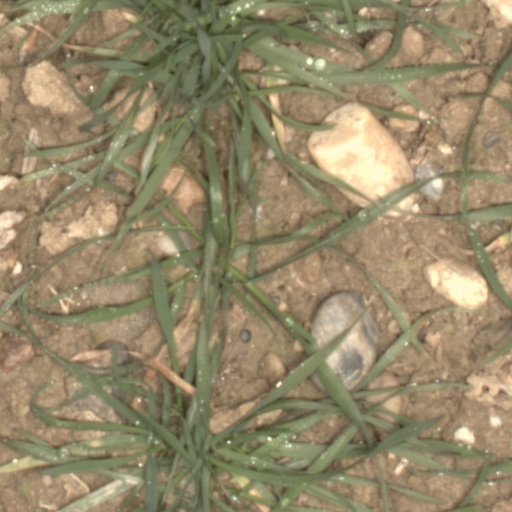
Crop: wheat